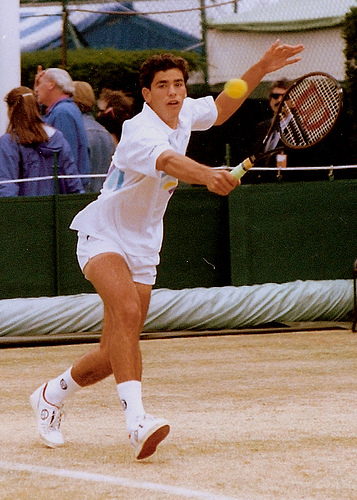
người đàn ông áo trắng đang chơi tennis trên sân